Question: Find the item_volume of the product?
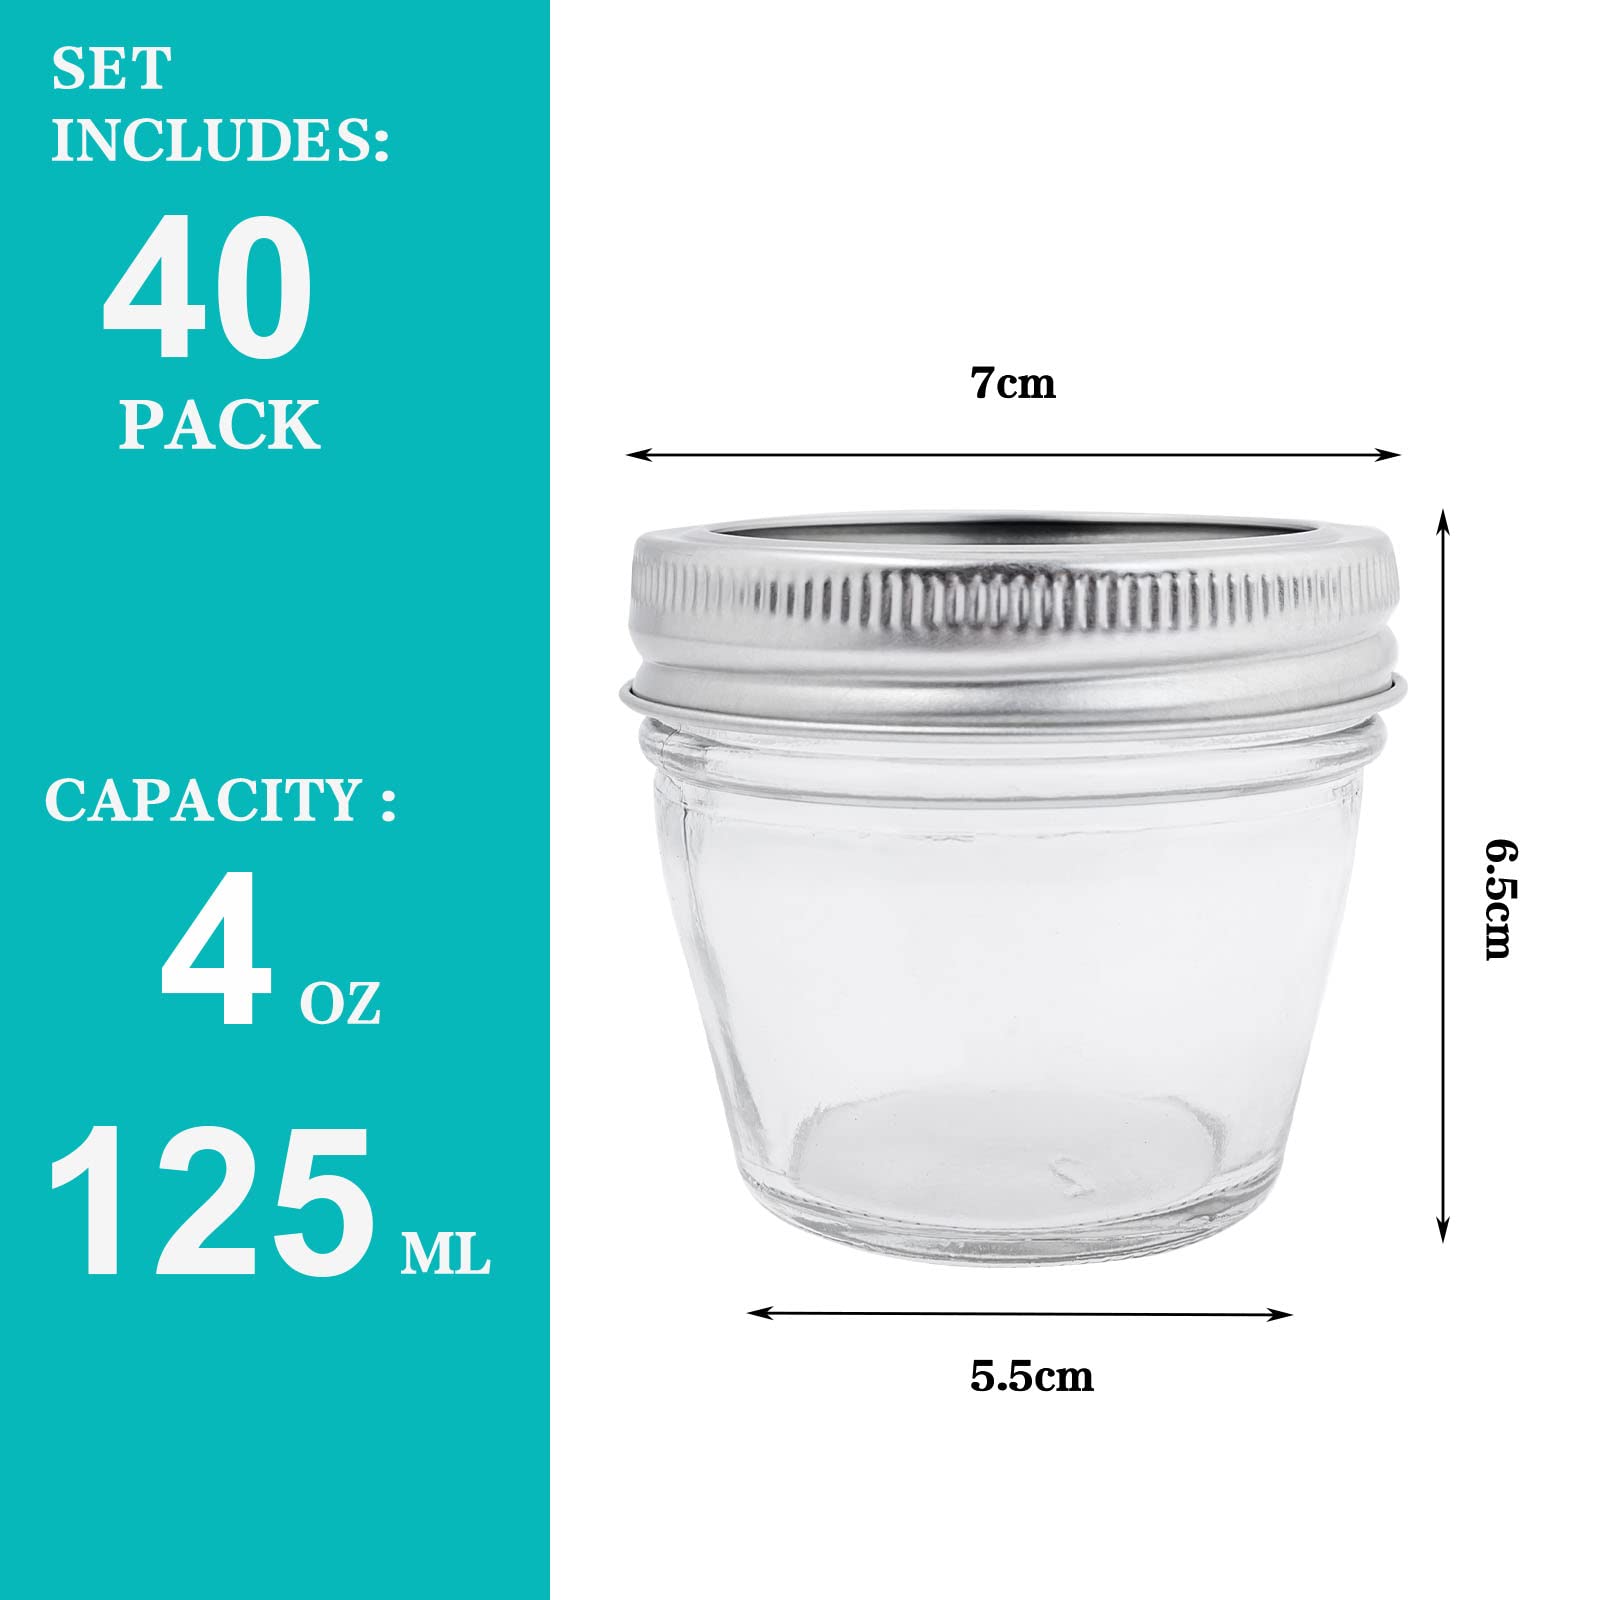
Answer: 125.0 millilitre